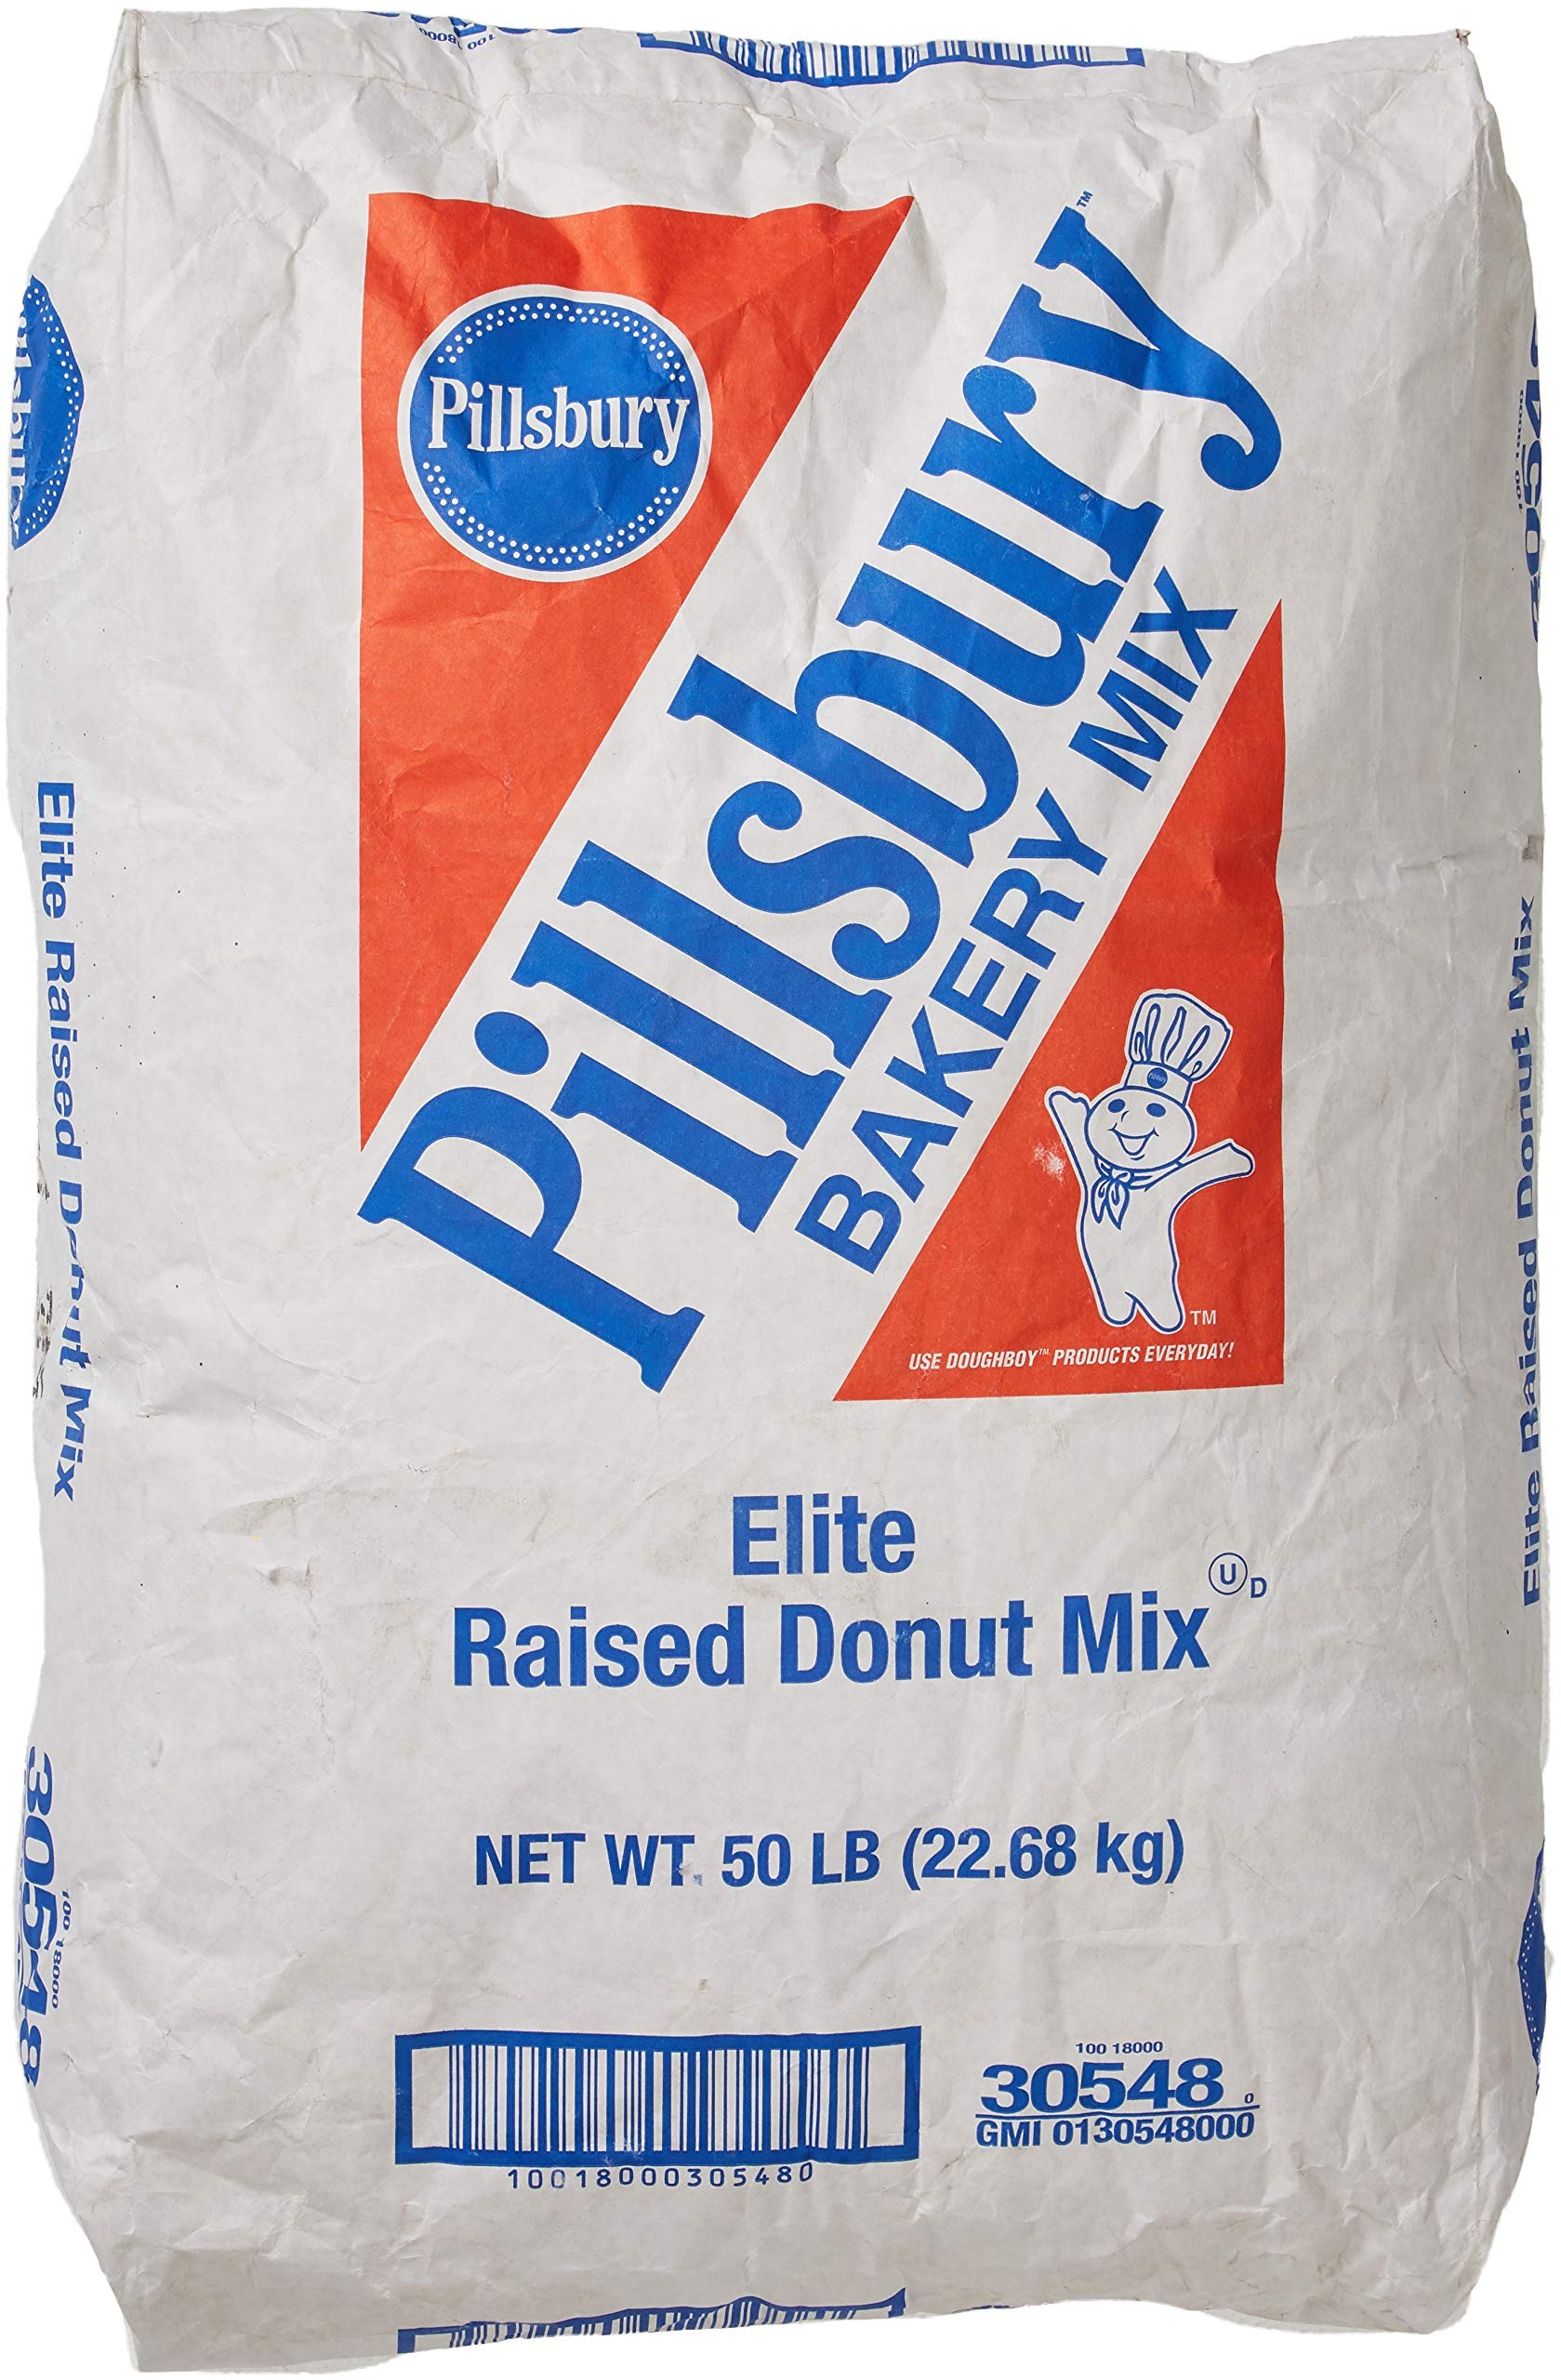
Item Name: Pillsbury Yeast-Raised Elite Donut Mix
Bullet Point 1: 50 lb donut mix
Bullet Point 2: Versatile
Bullet Point 3: Tolerant
Value: 1.0
Unit: count

Price: 84.65